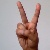
The image shows a hand gesture representing the letter 'V' in Indian Sign Language.